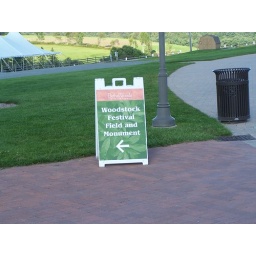
On the way to the monument and the field used for the Woodstock Music and Arts Festival held in 1969.